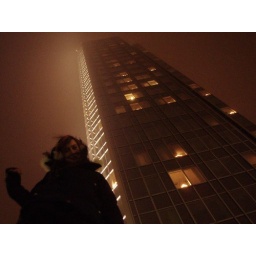
highest building in halmstad standing behind the most spectacular girl in halmstad.